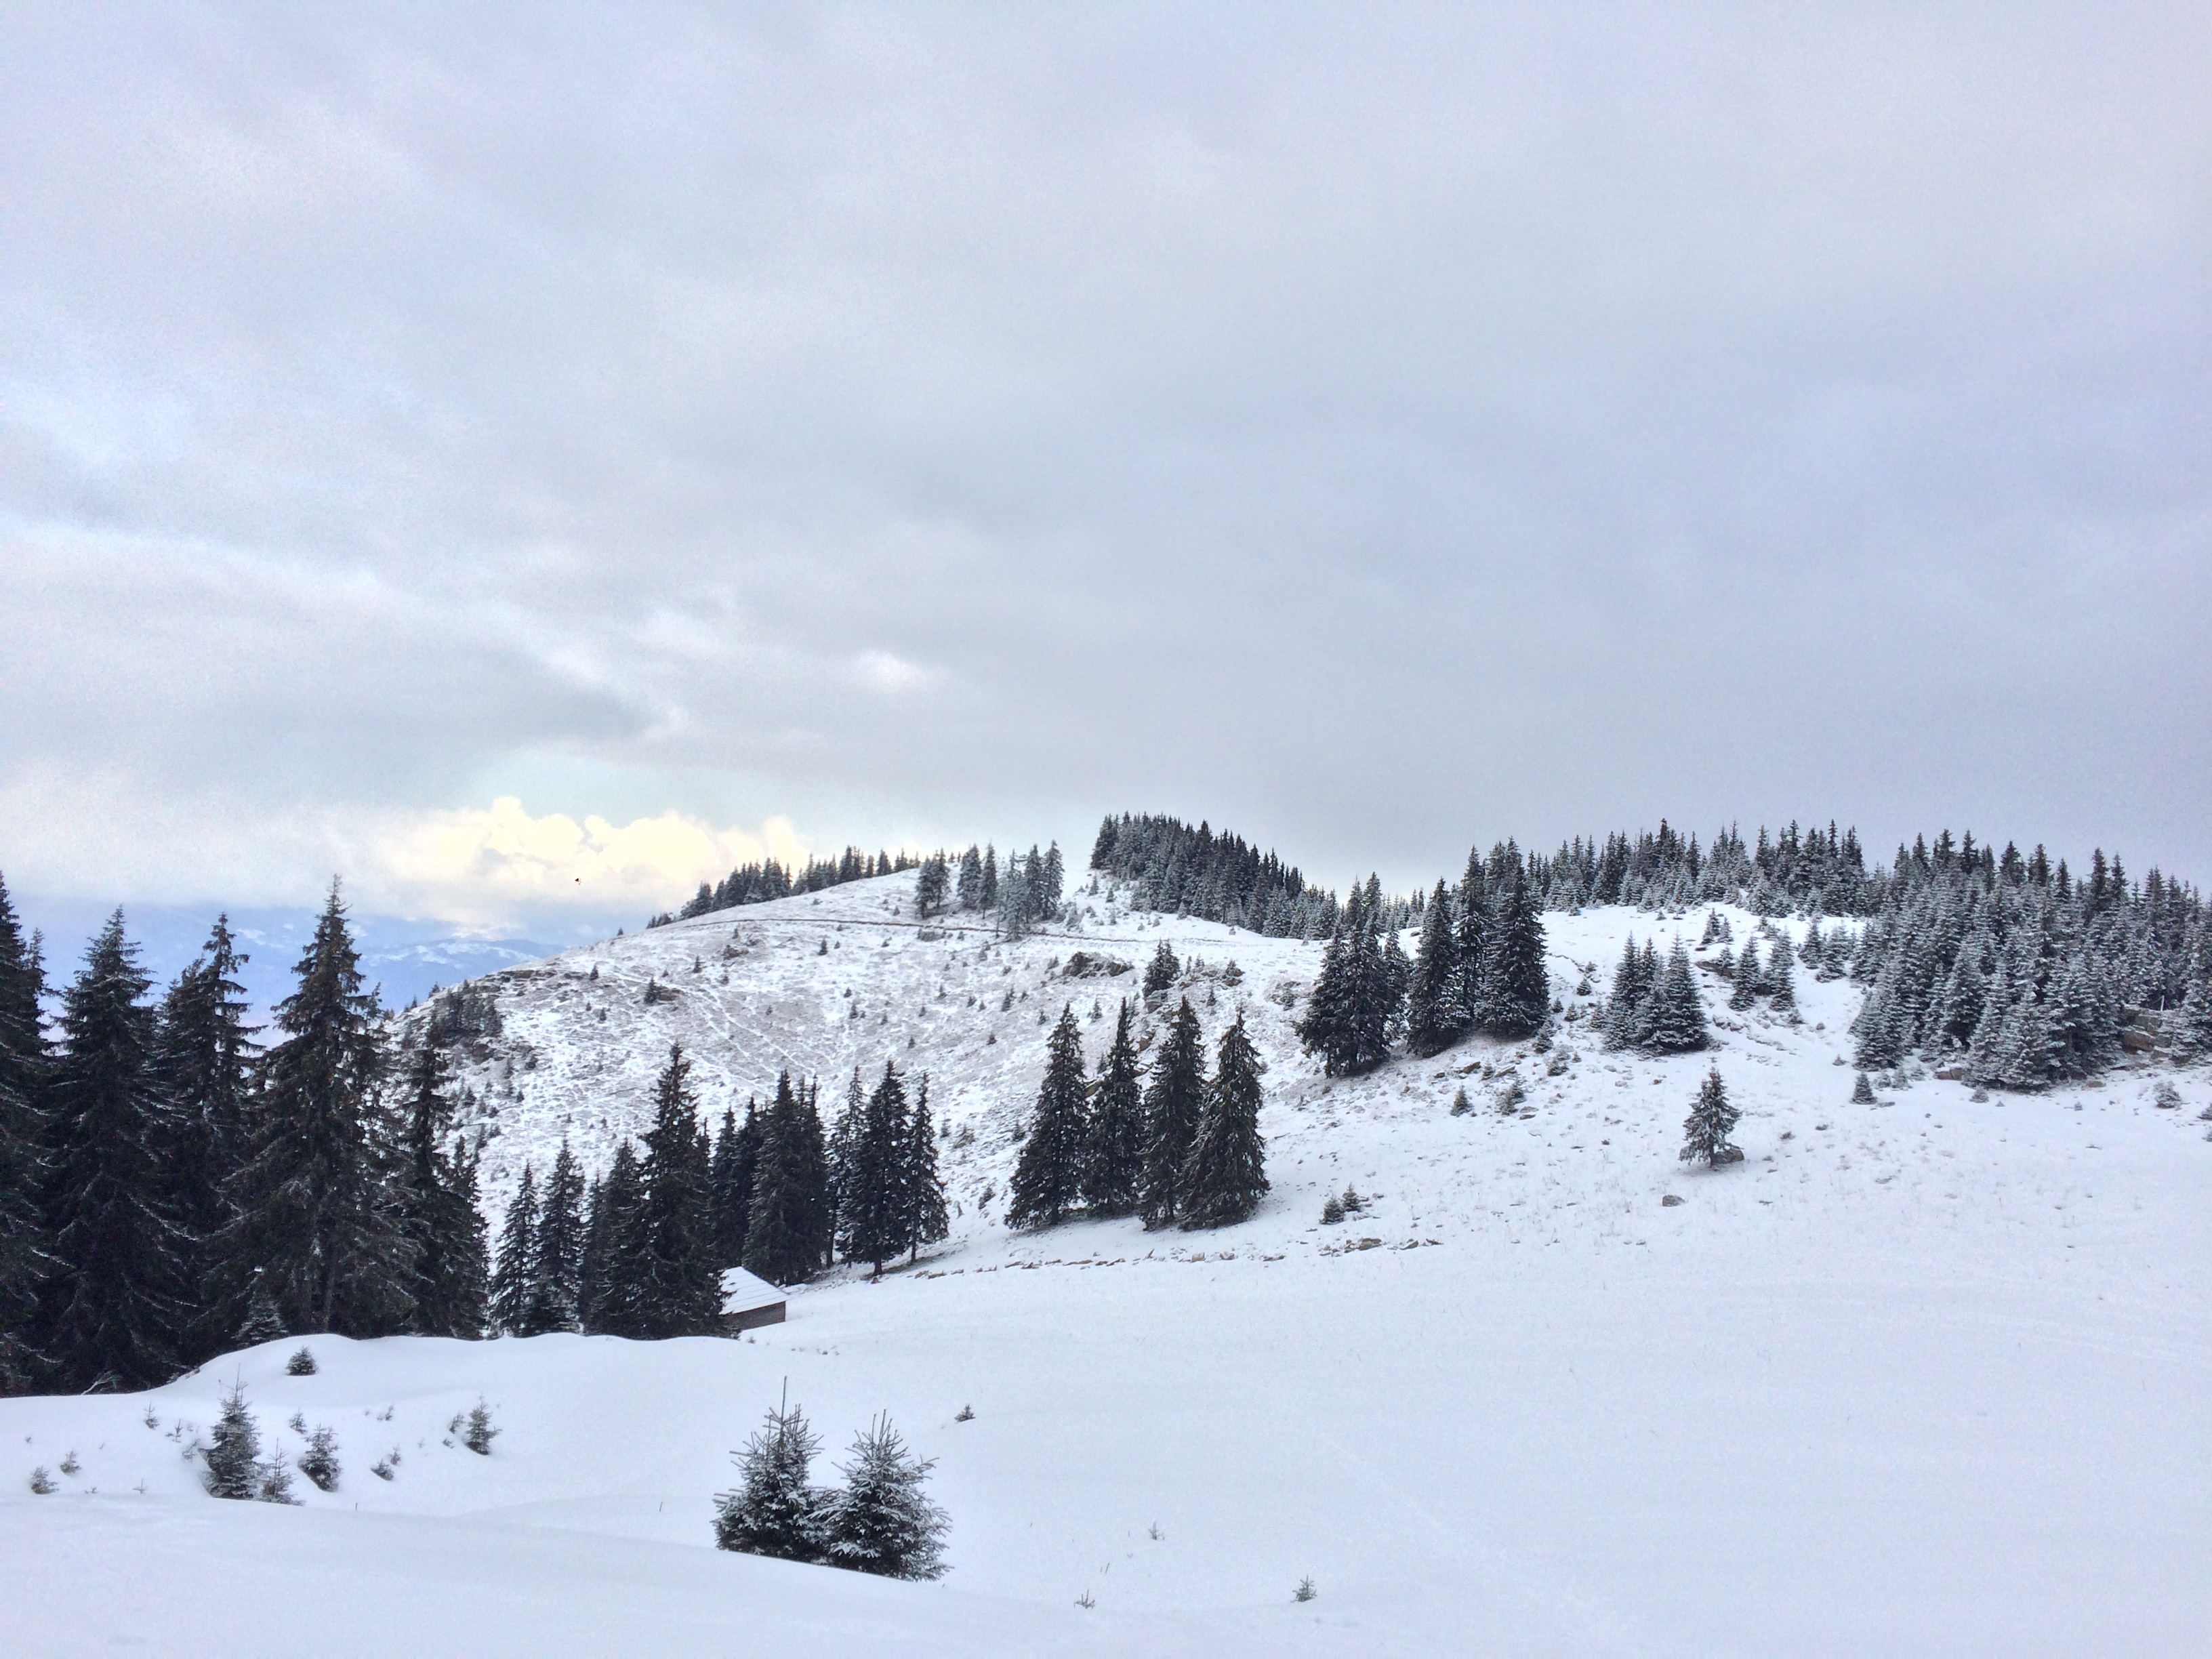
landscape, nature, forest, mountain, snow, cold, winter, cloud, sky, frost, mountain range, ice, weather, skiing, season, ridge, trees, winter sport, ski, footwear, pose, blizzard, piste, rime, snowflakes, the haze, ski equipment, mountainous landforms, geological phenomenon